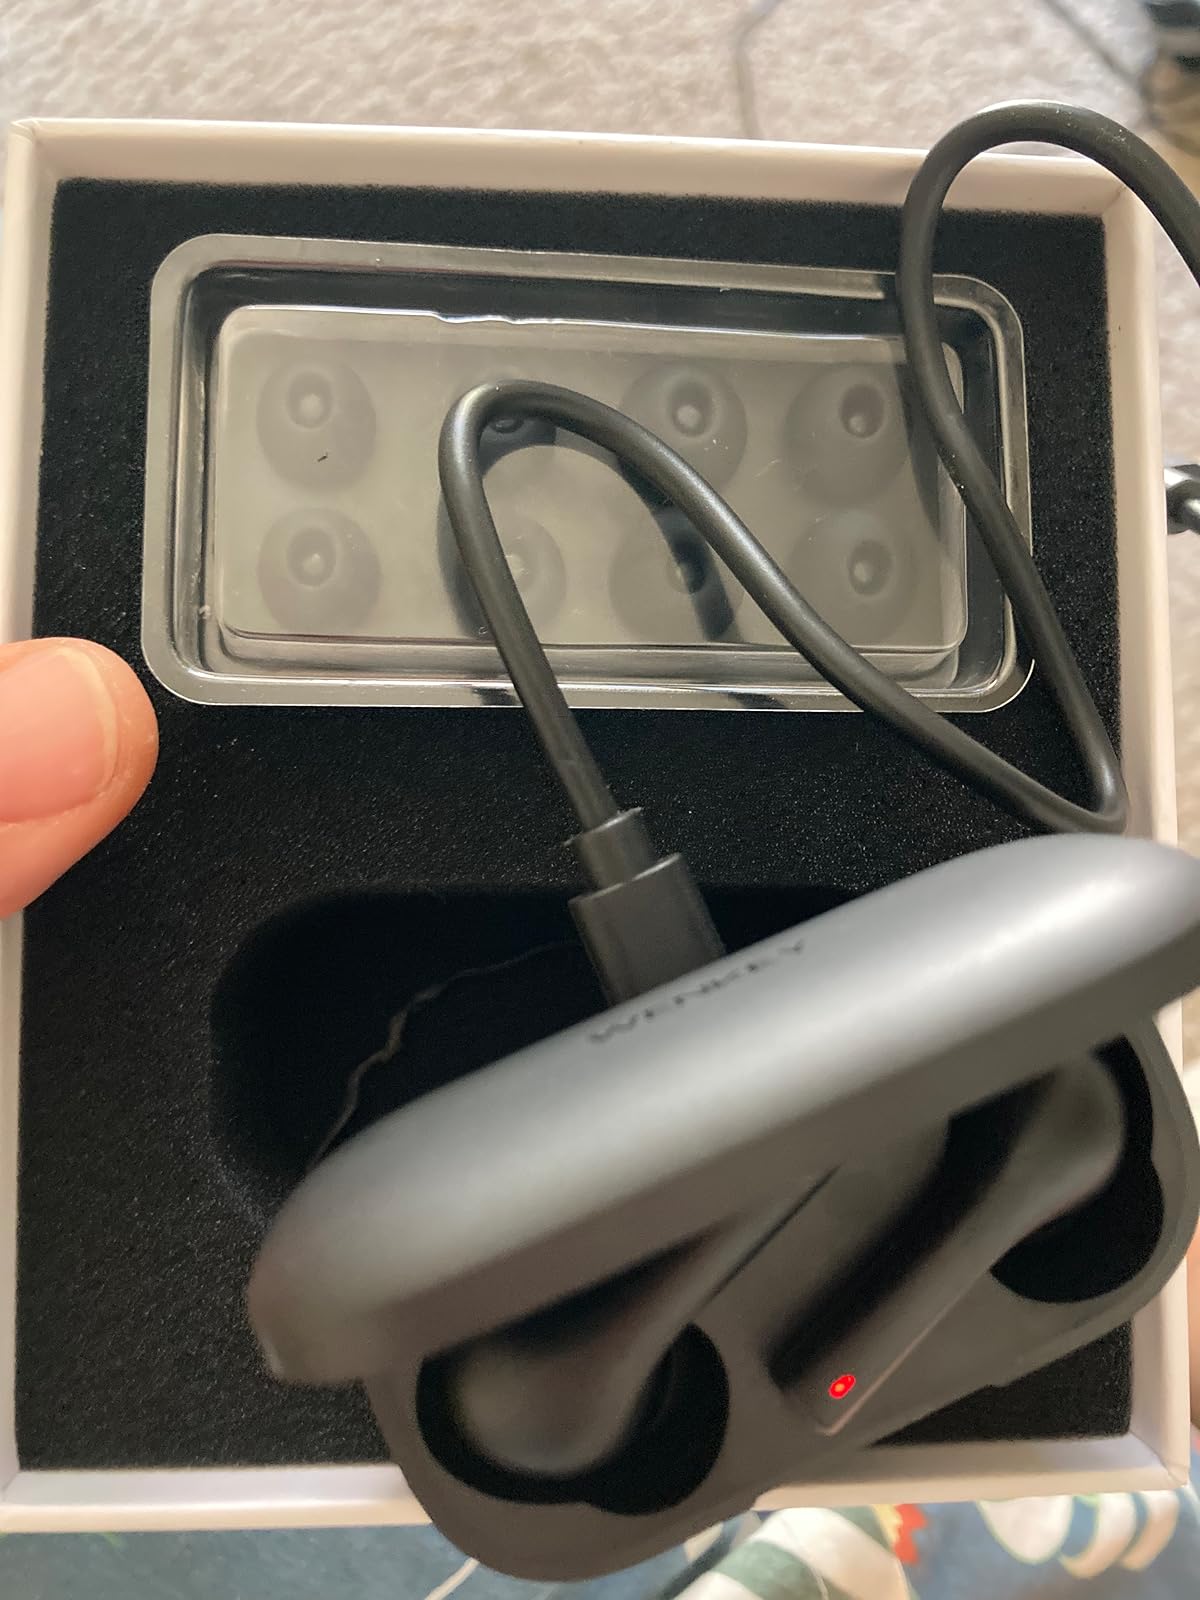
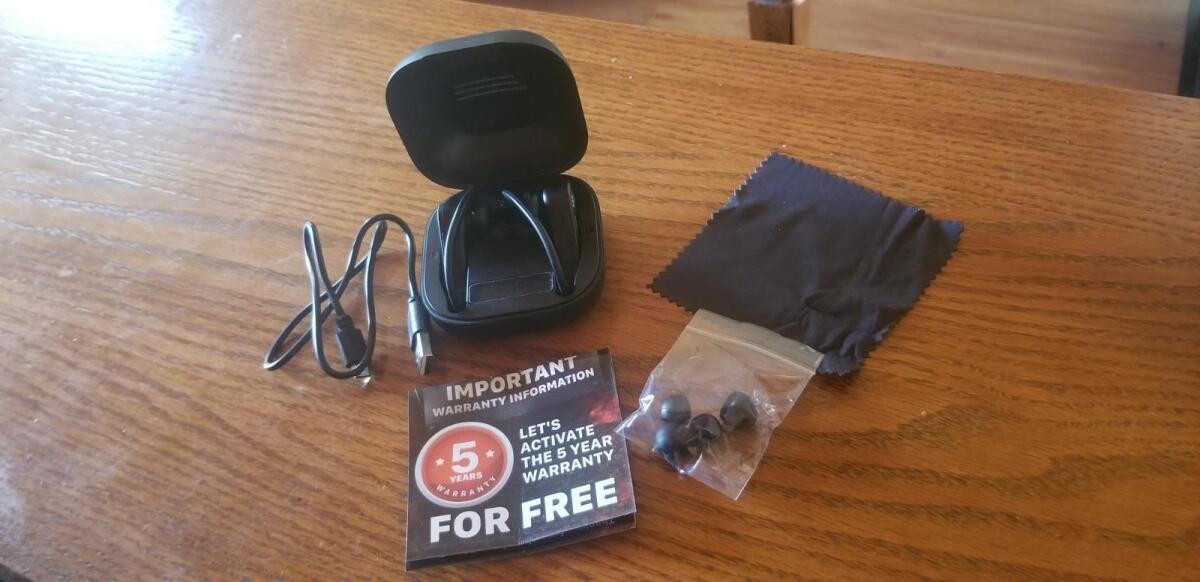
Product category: earbuds
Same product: no